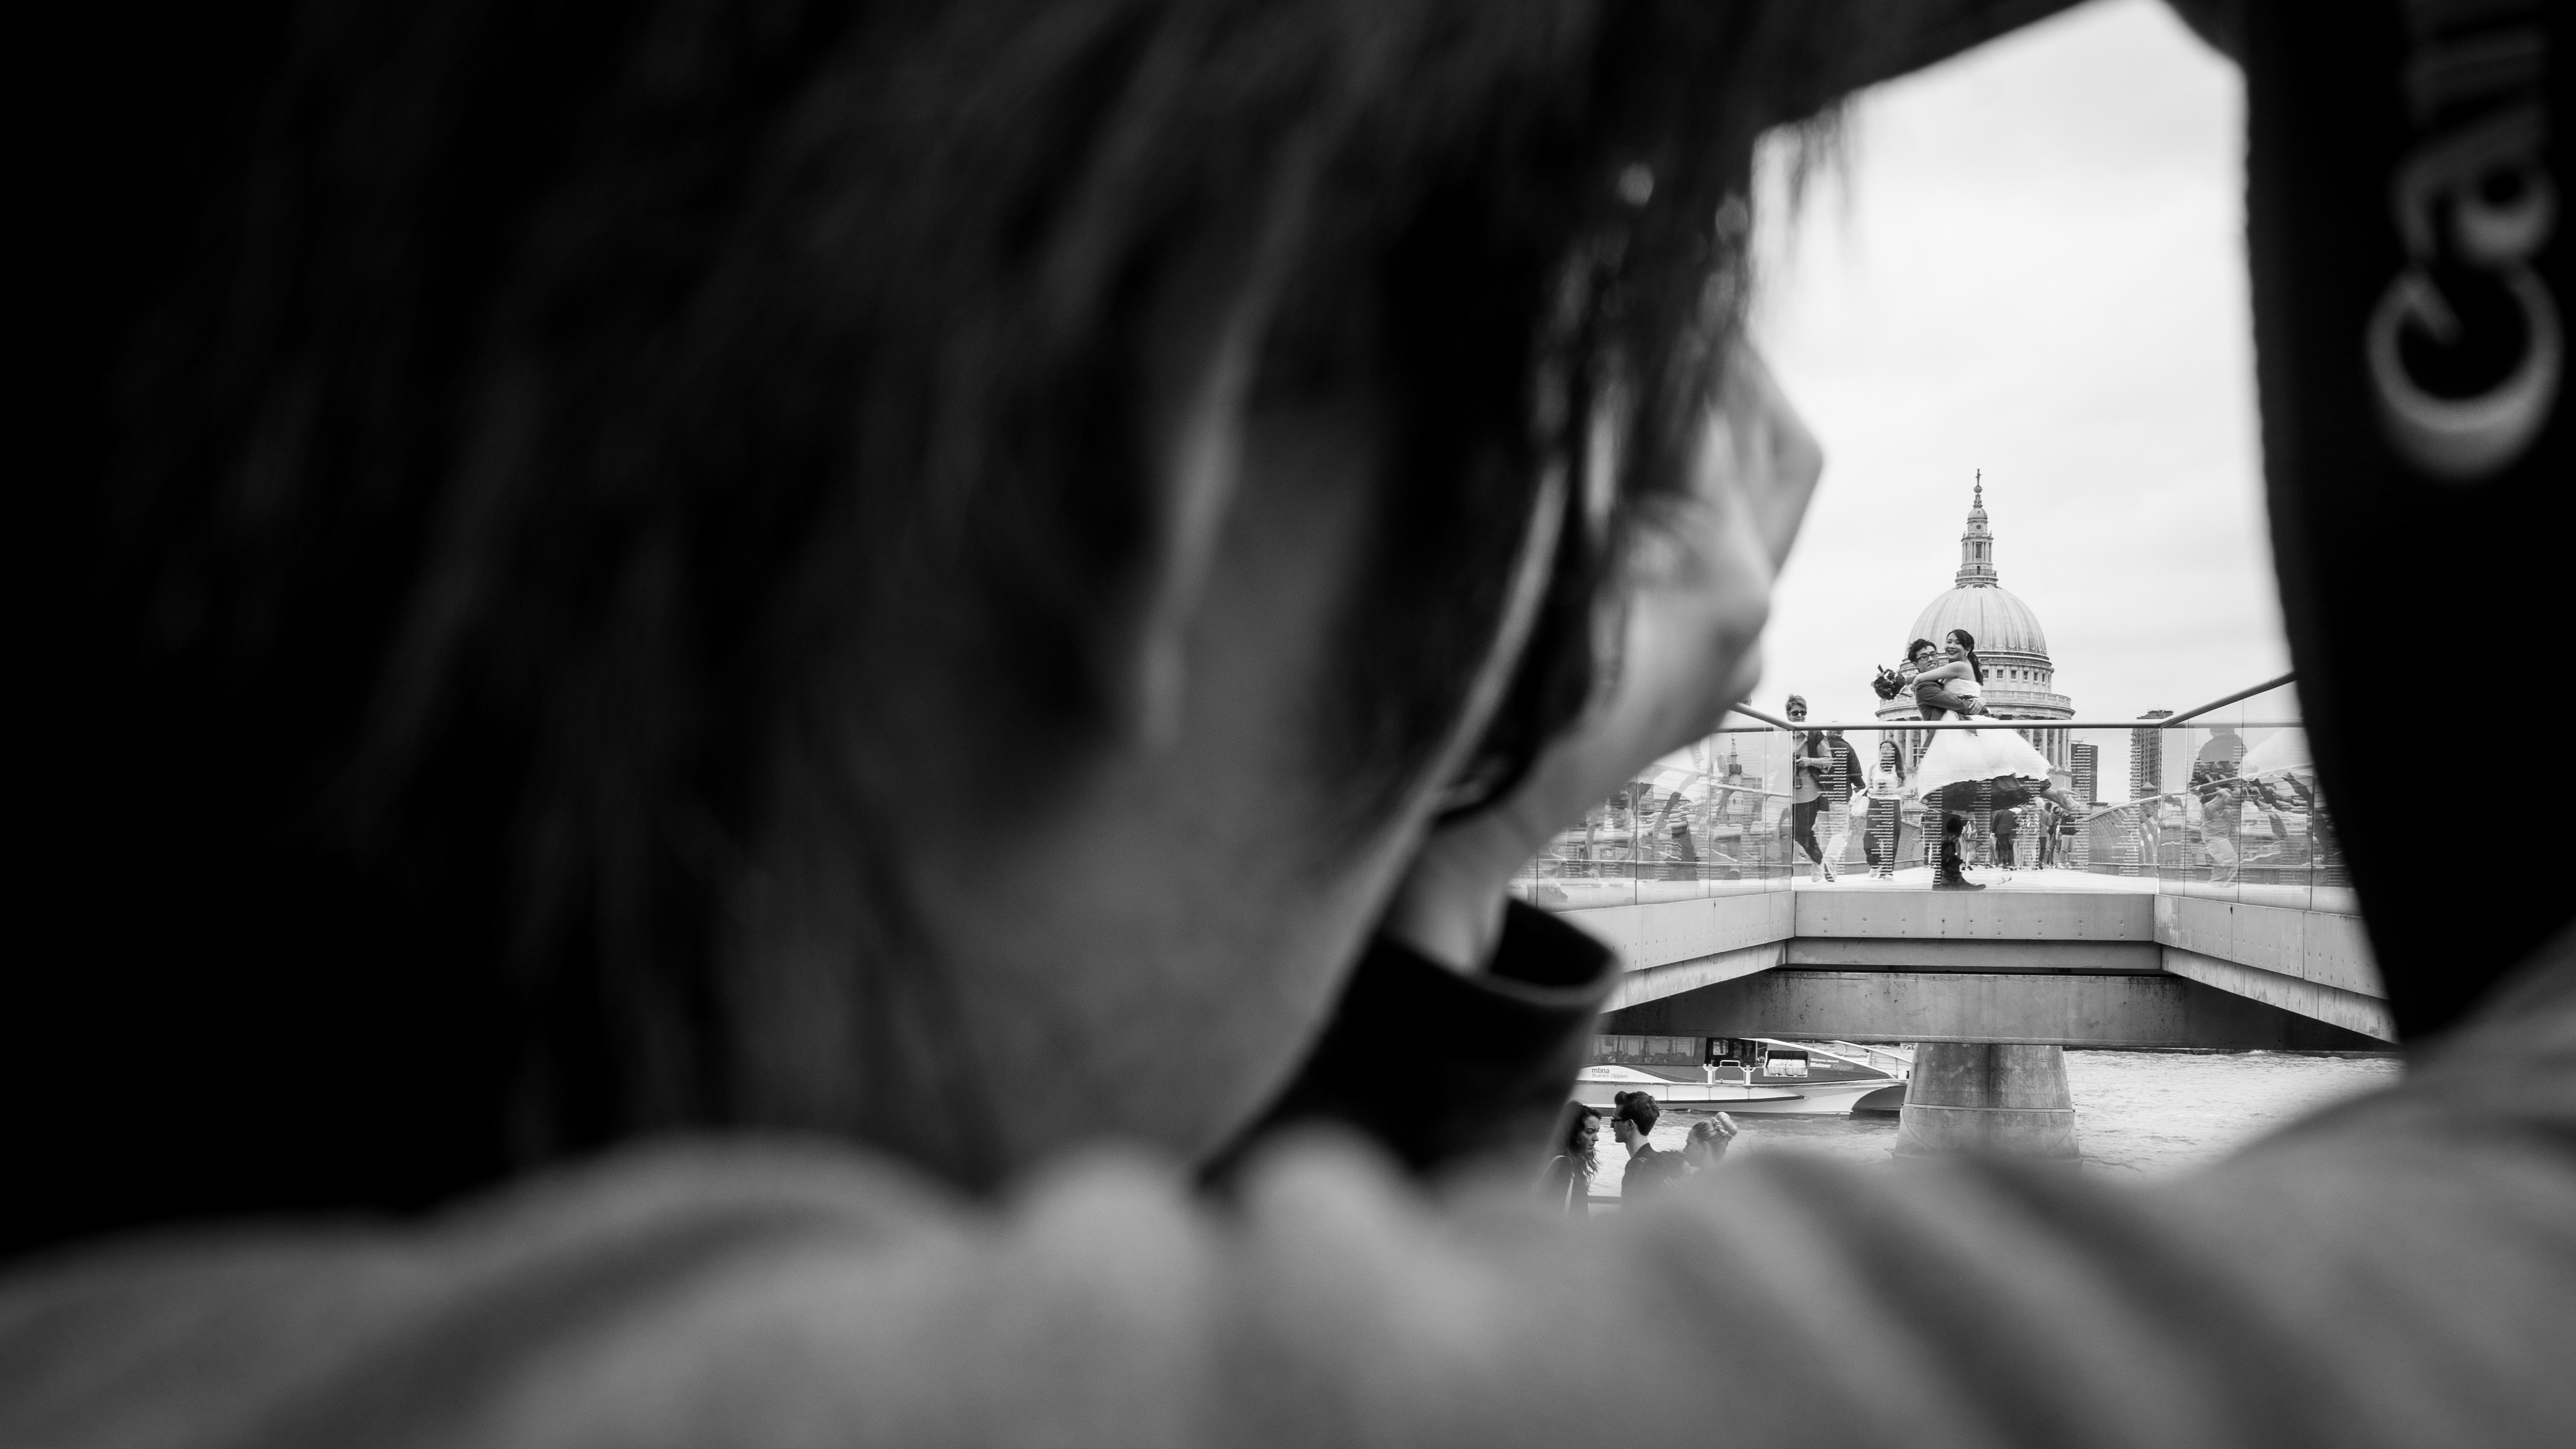
black and white, white, photography, portrait, darkness, black, monochrome, close up, eye, emotion, interaction, monochrome photography, film noir